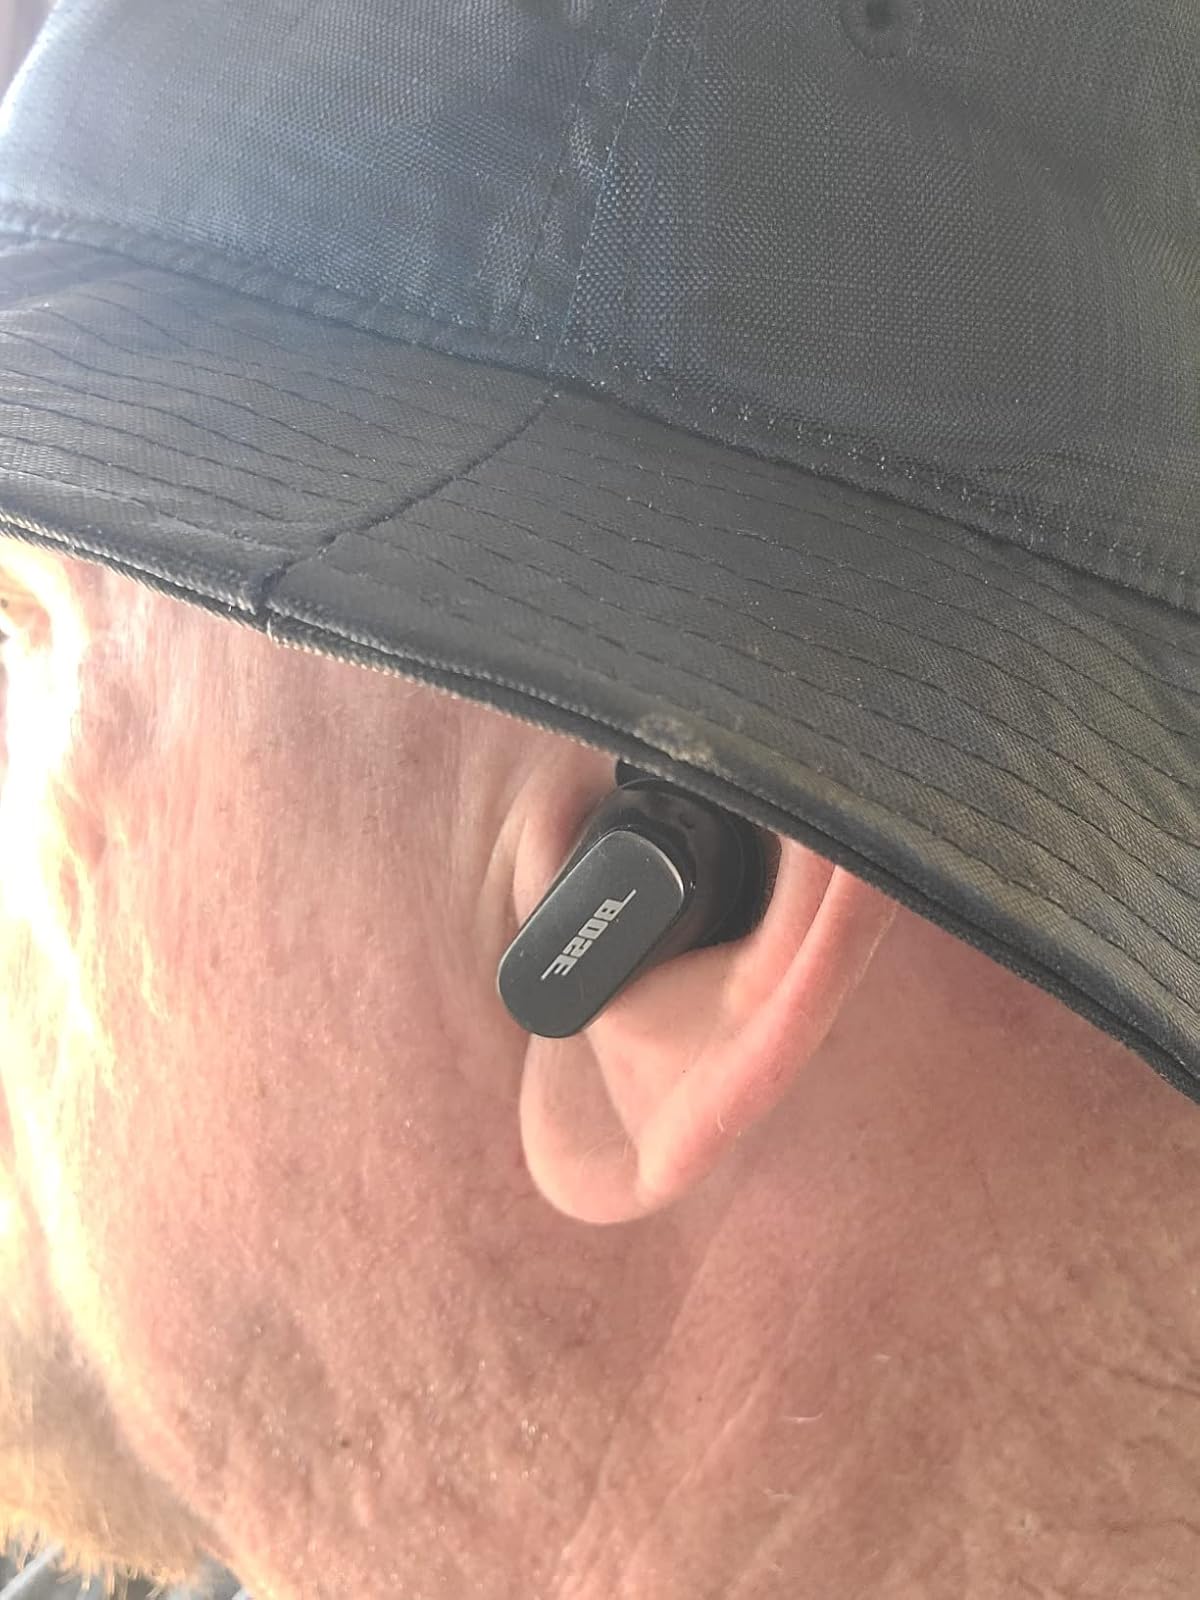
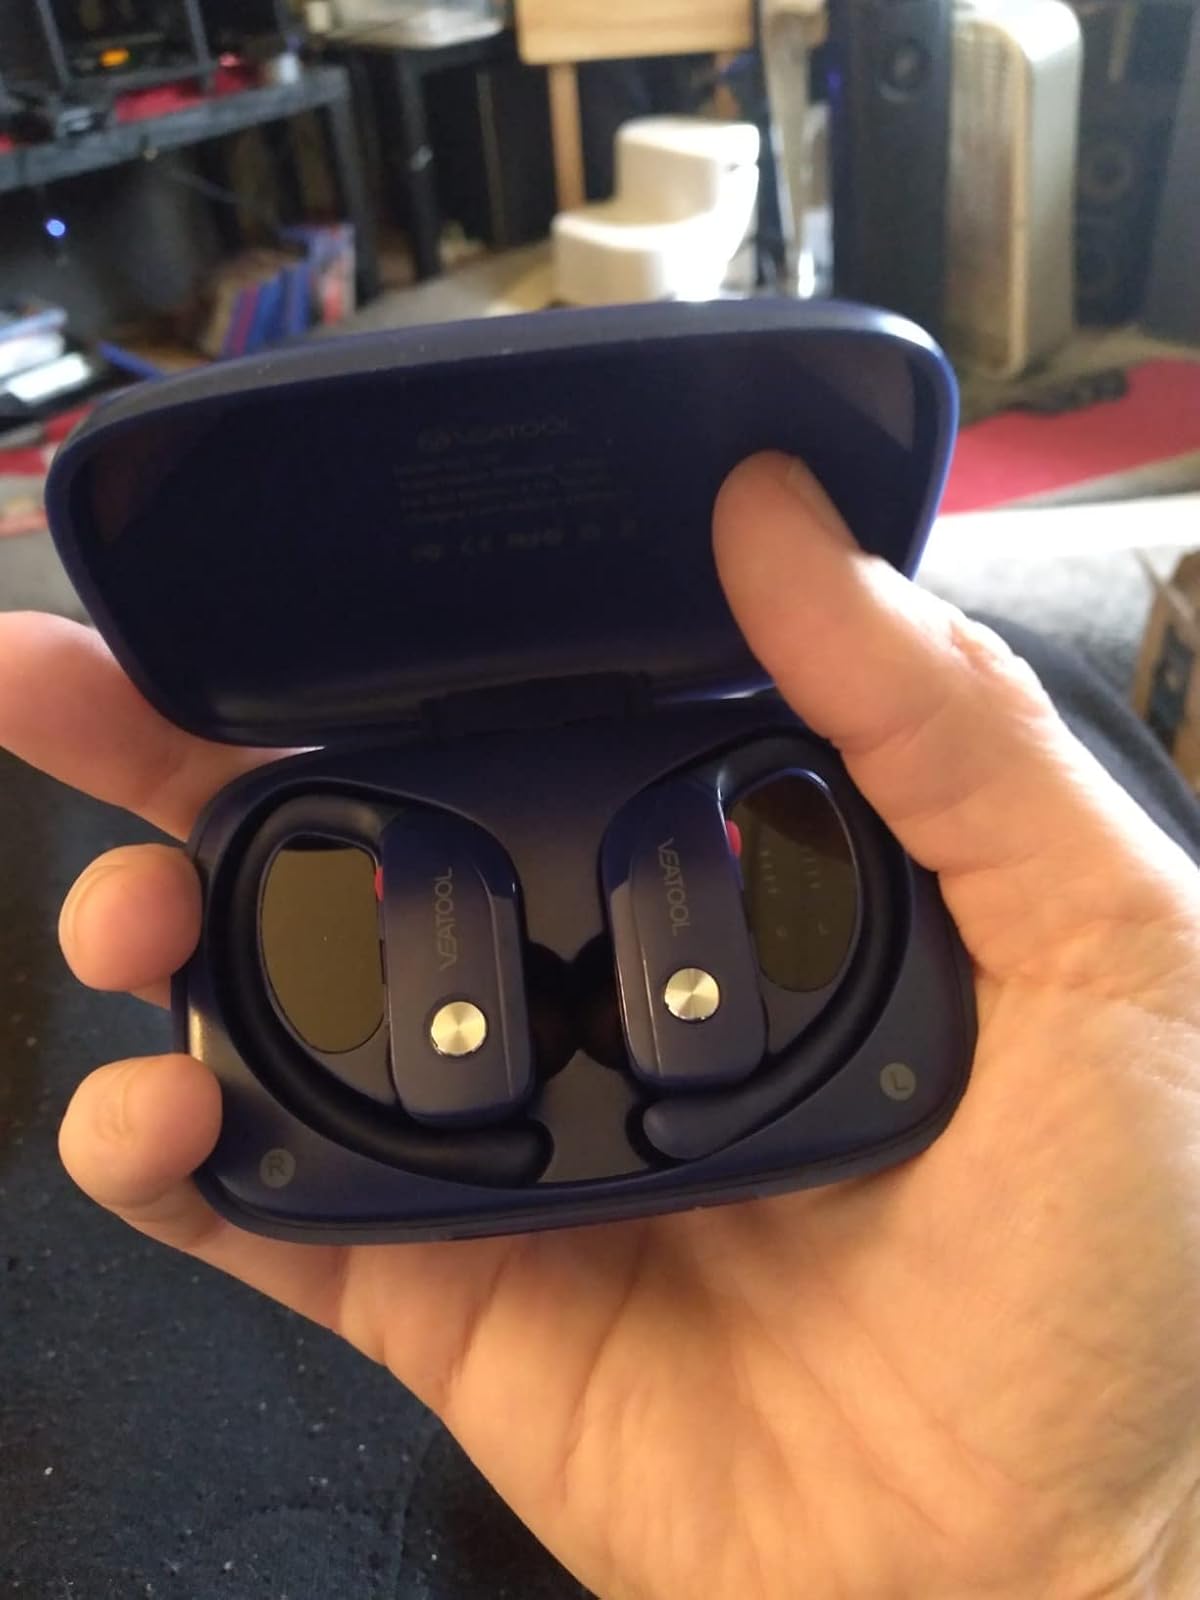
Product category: earbuds
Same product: no